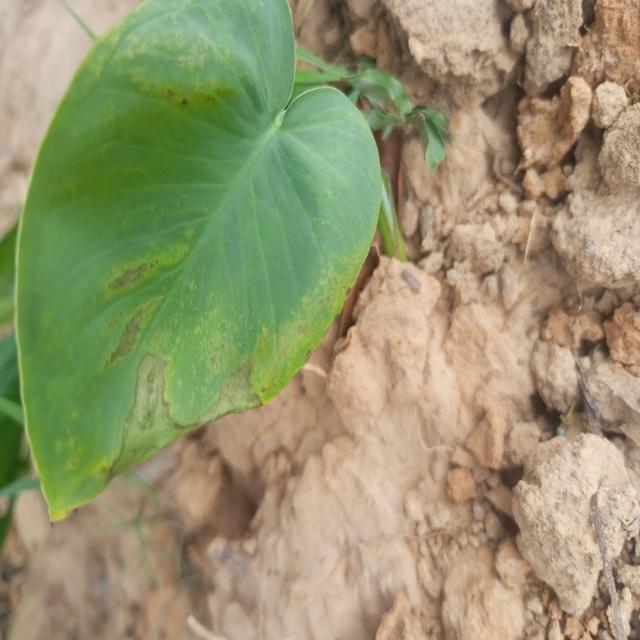
Label: Early_Blight